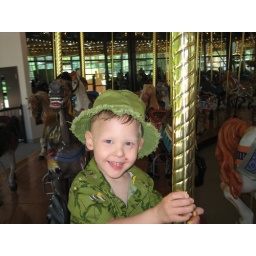
So cute in his little monkey hat